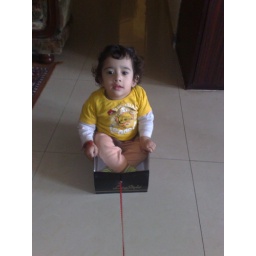
Rishona in a shoe box